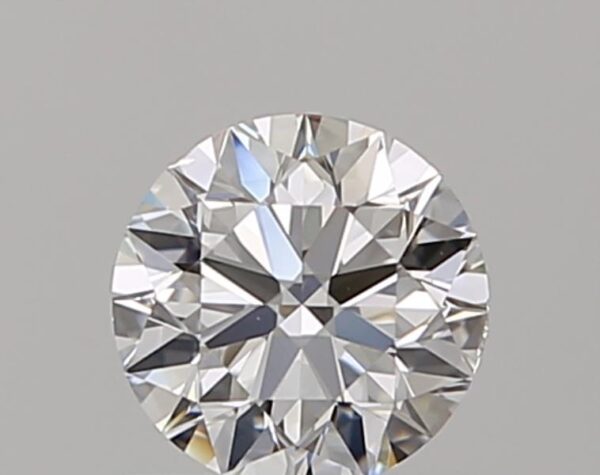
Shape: round
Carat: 0.5
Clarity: VS2
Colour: E
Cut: EX
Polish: EX
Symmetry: VG
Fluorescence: N
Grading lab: GIA
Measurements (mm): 5.03 x 5.08 x 3.16